Haddonfield Historic District

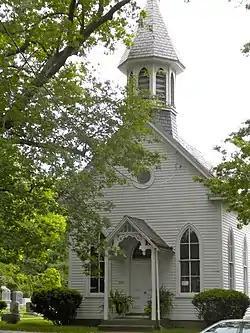

Haddonfield Historic District is located in Haddonfield, Camden County, New Jersey, United States. The district was added to the New Jersey Register of Historic Places on April 18, 1980, and the National Register of Historic Places on July 21, 1982.